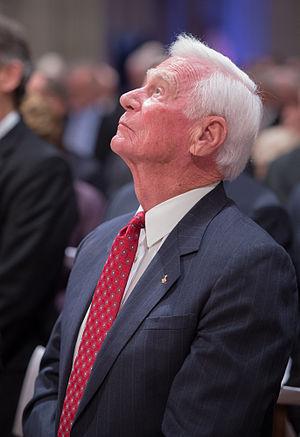
Eugene Andrew Cernan, dit Gene Cernan, est un astronaute américain né le 14 mars 1934 à Chicago et mort le 16 janvier 2017 à Houston. Il est le 11ᵉ marcheur lunaire et reste, à ce jour, le dernier homme à avoir foulé le sol lunaire.